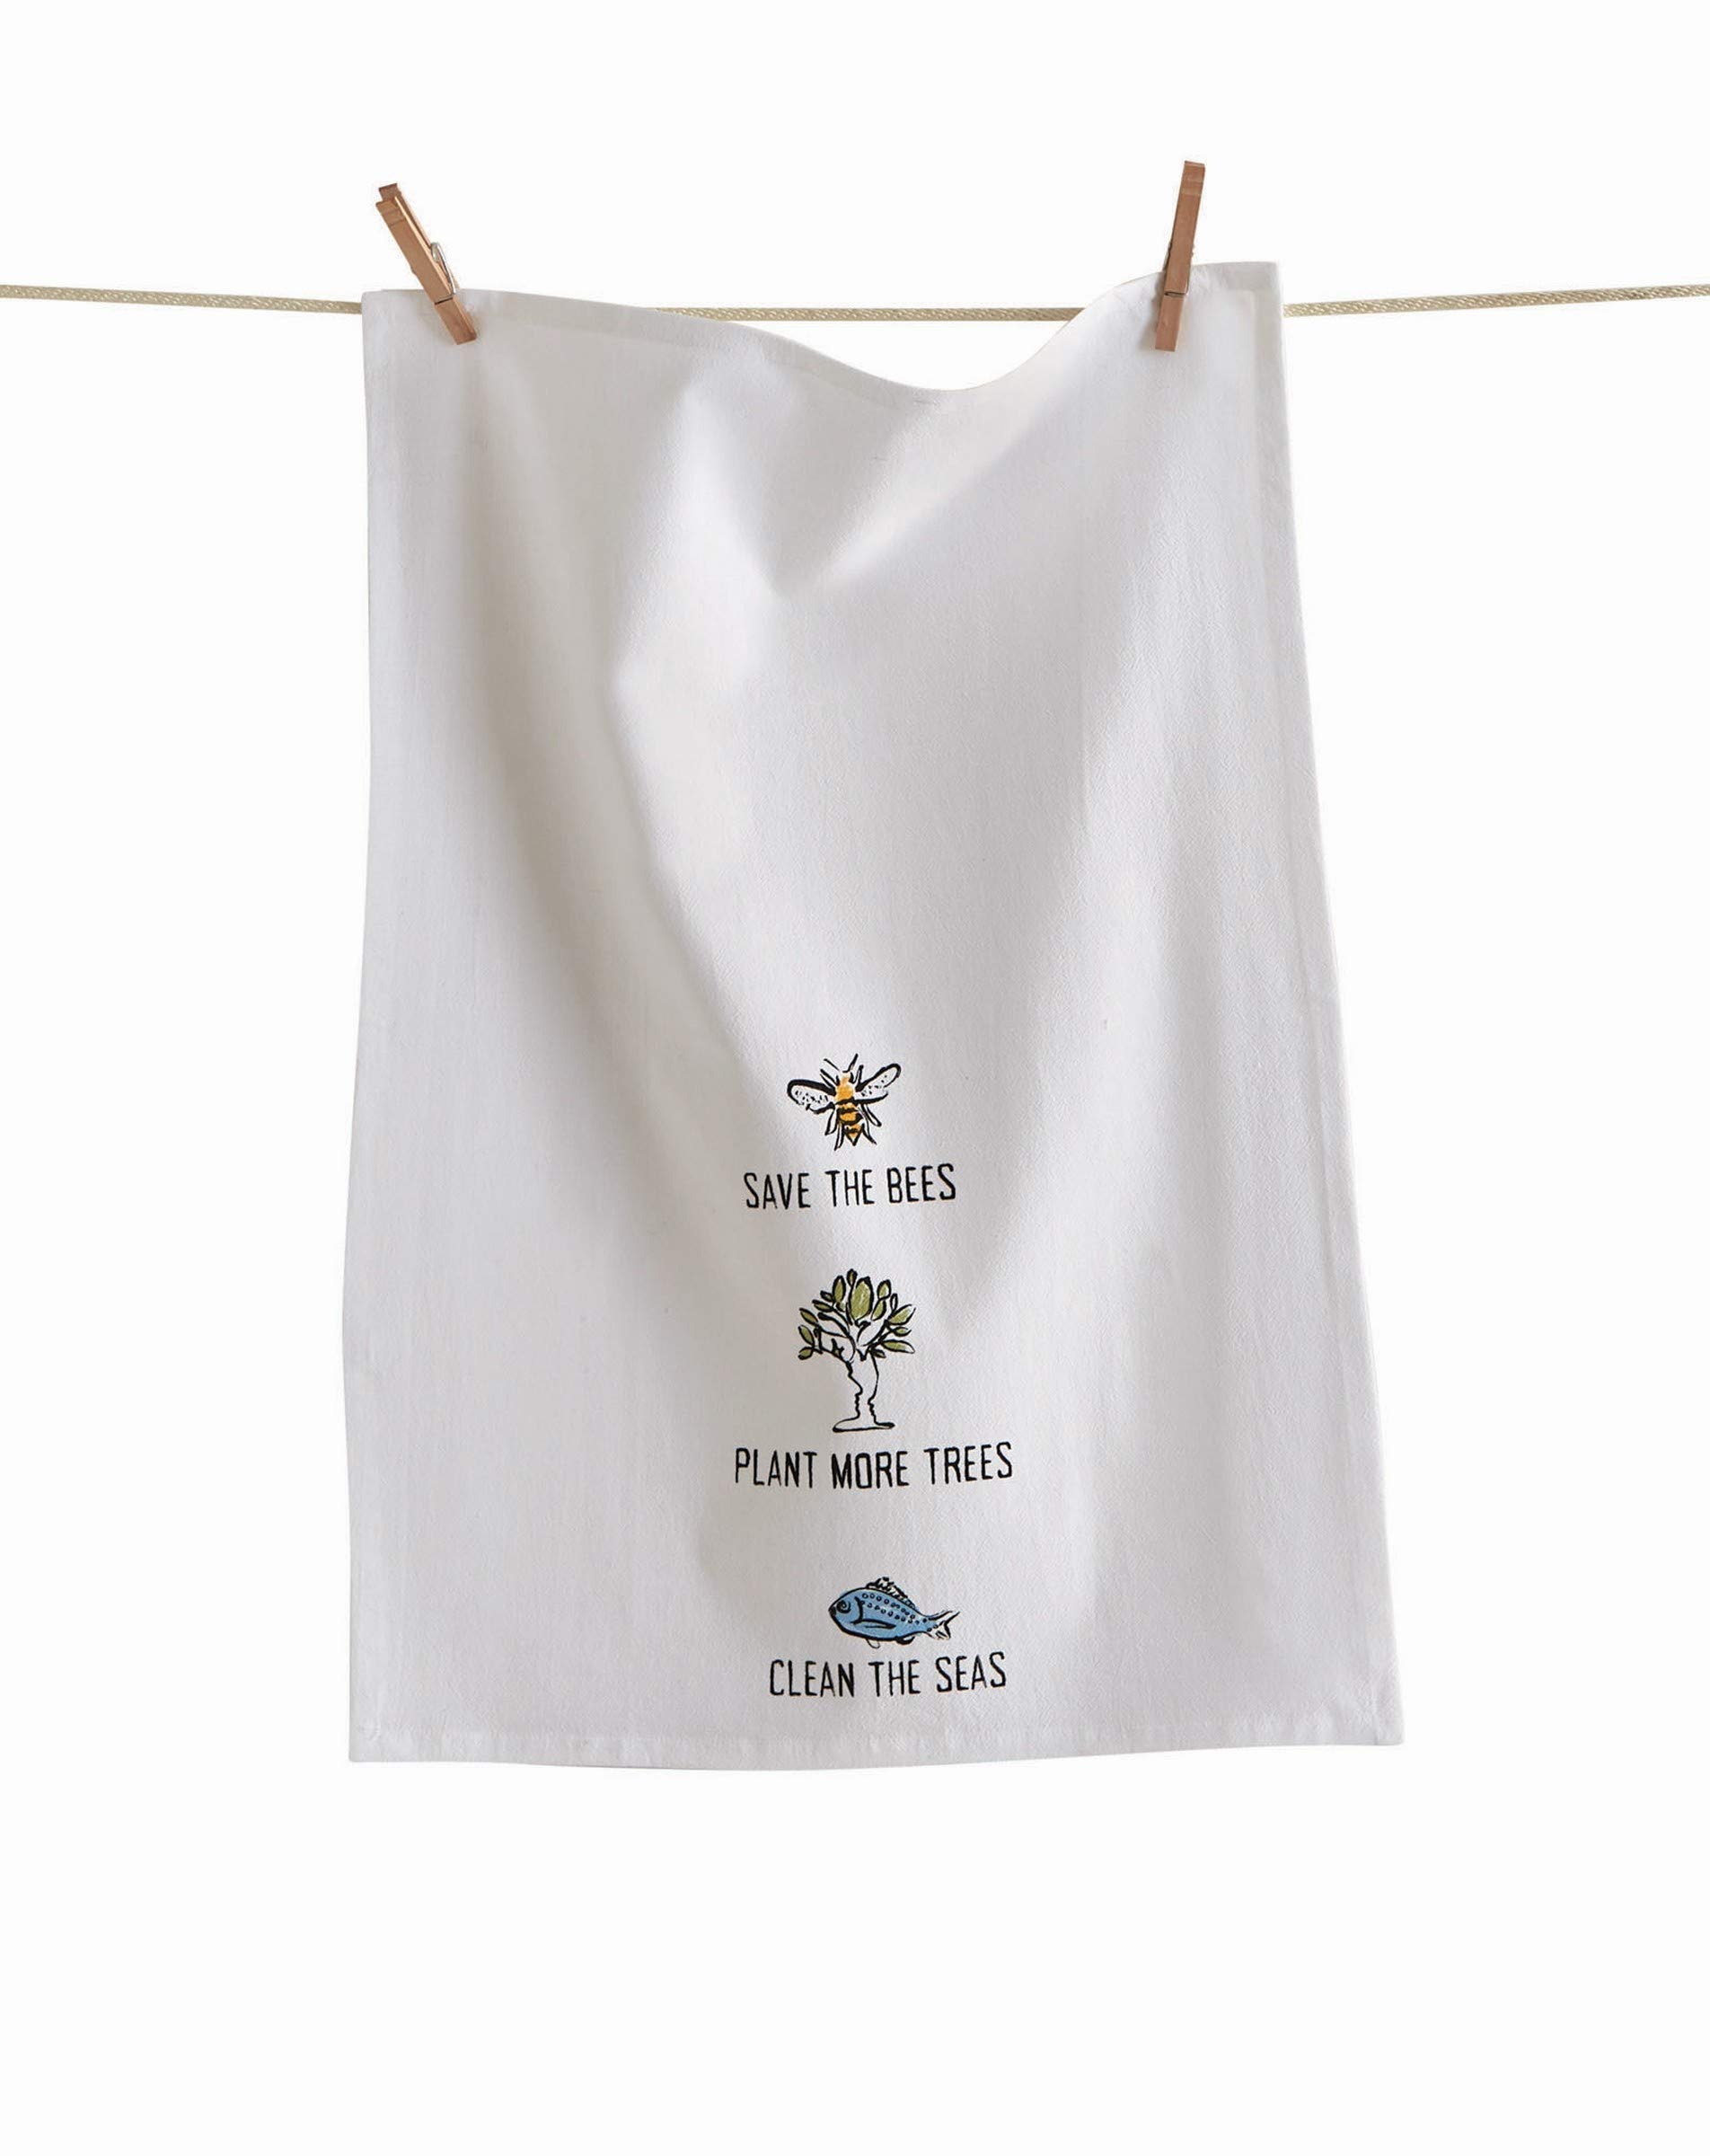
Item Name: tag Save The Bees Floursack Dishtowel 1 EA Whmulti
Bullet Point 1: Tag dishtowels get softer and more absorbent with washing.
Bullet Point 2: Product made of Cotton.
Product Description: Update your kitchen or give these beautiful dishtowels as a gift. 100% cotton floursack. Hand screen printed design. Hand screen printing is a longtime favorite, used to produce vibrant designs on a variety of fabrics. Each water-based ink color is applied separately in layers using handheld screens.
Value: 1.0
Unit: Count

Price: 15.99